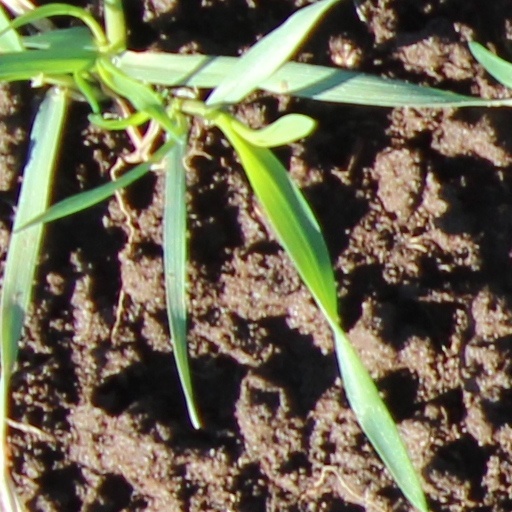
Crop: wheat